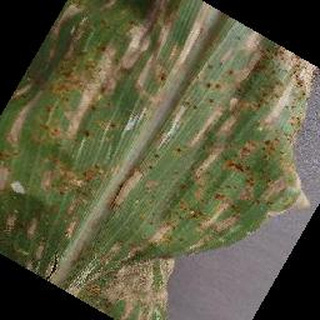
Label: corn_cercospora_leaf_spot